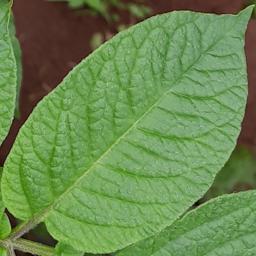
Etiqueta: Sana